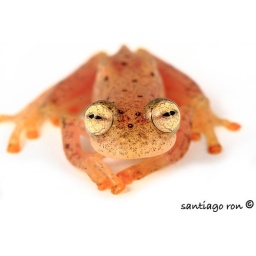
Anomalous glass frog &lt;i&gt;Nymphargus anomalus&lt;/i&gt; from the cloud forest in Pastaza Province, Ecuador.